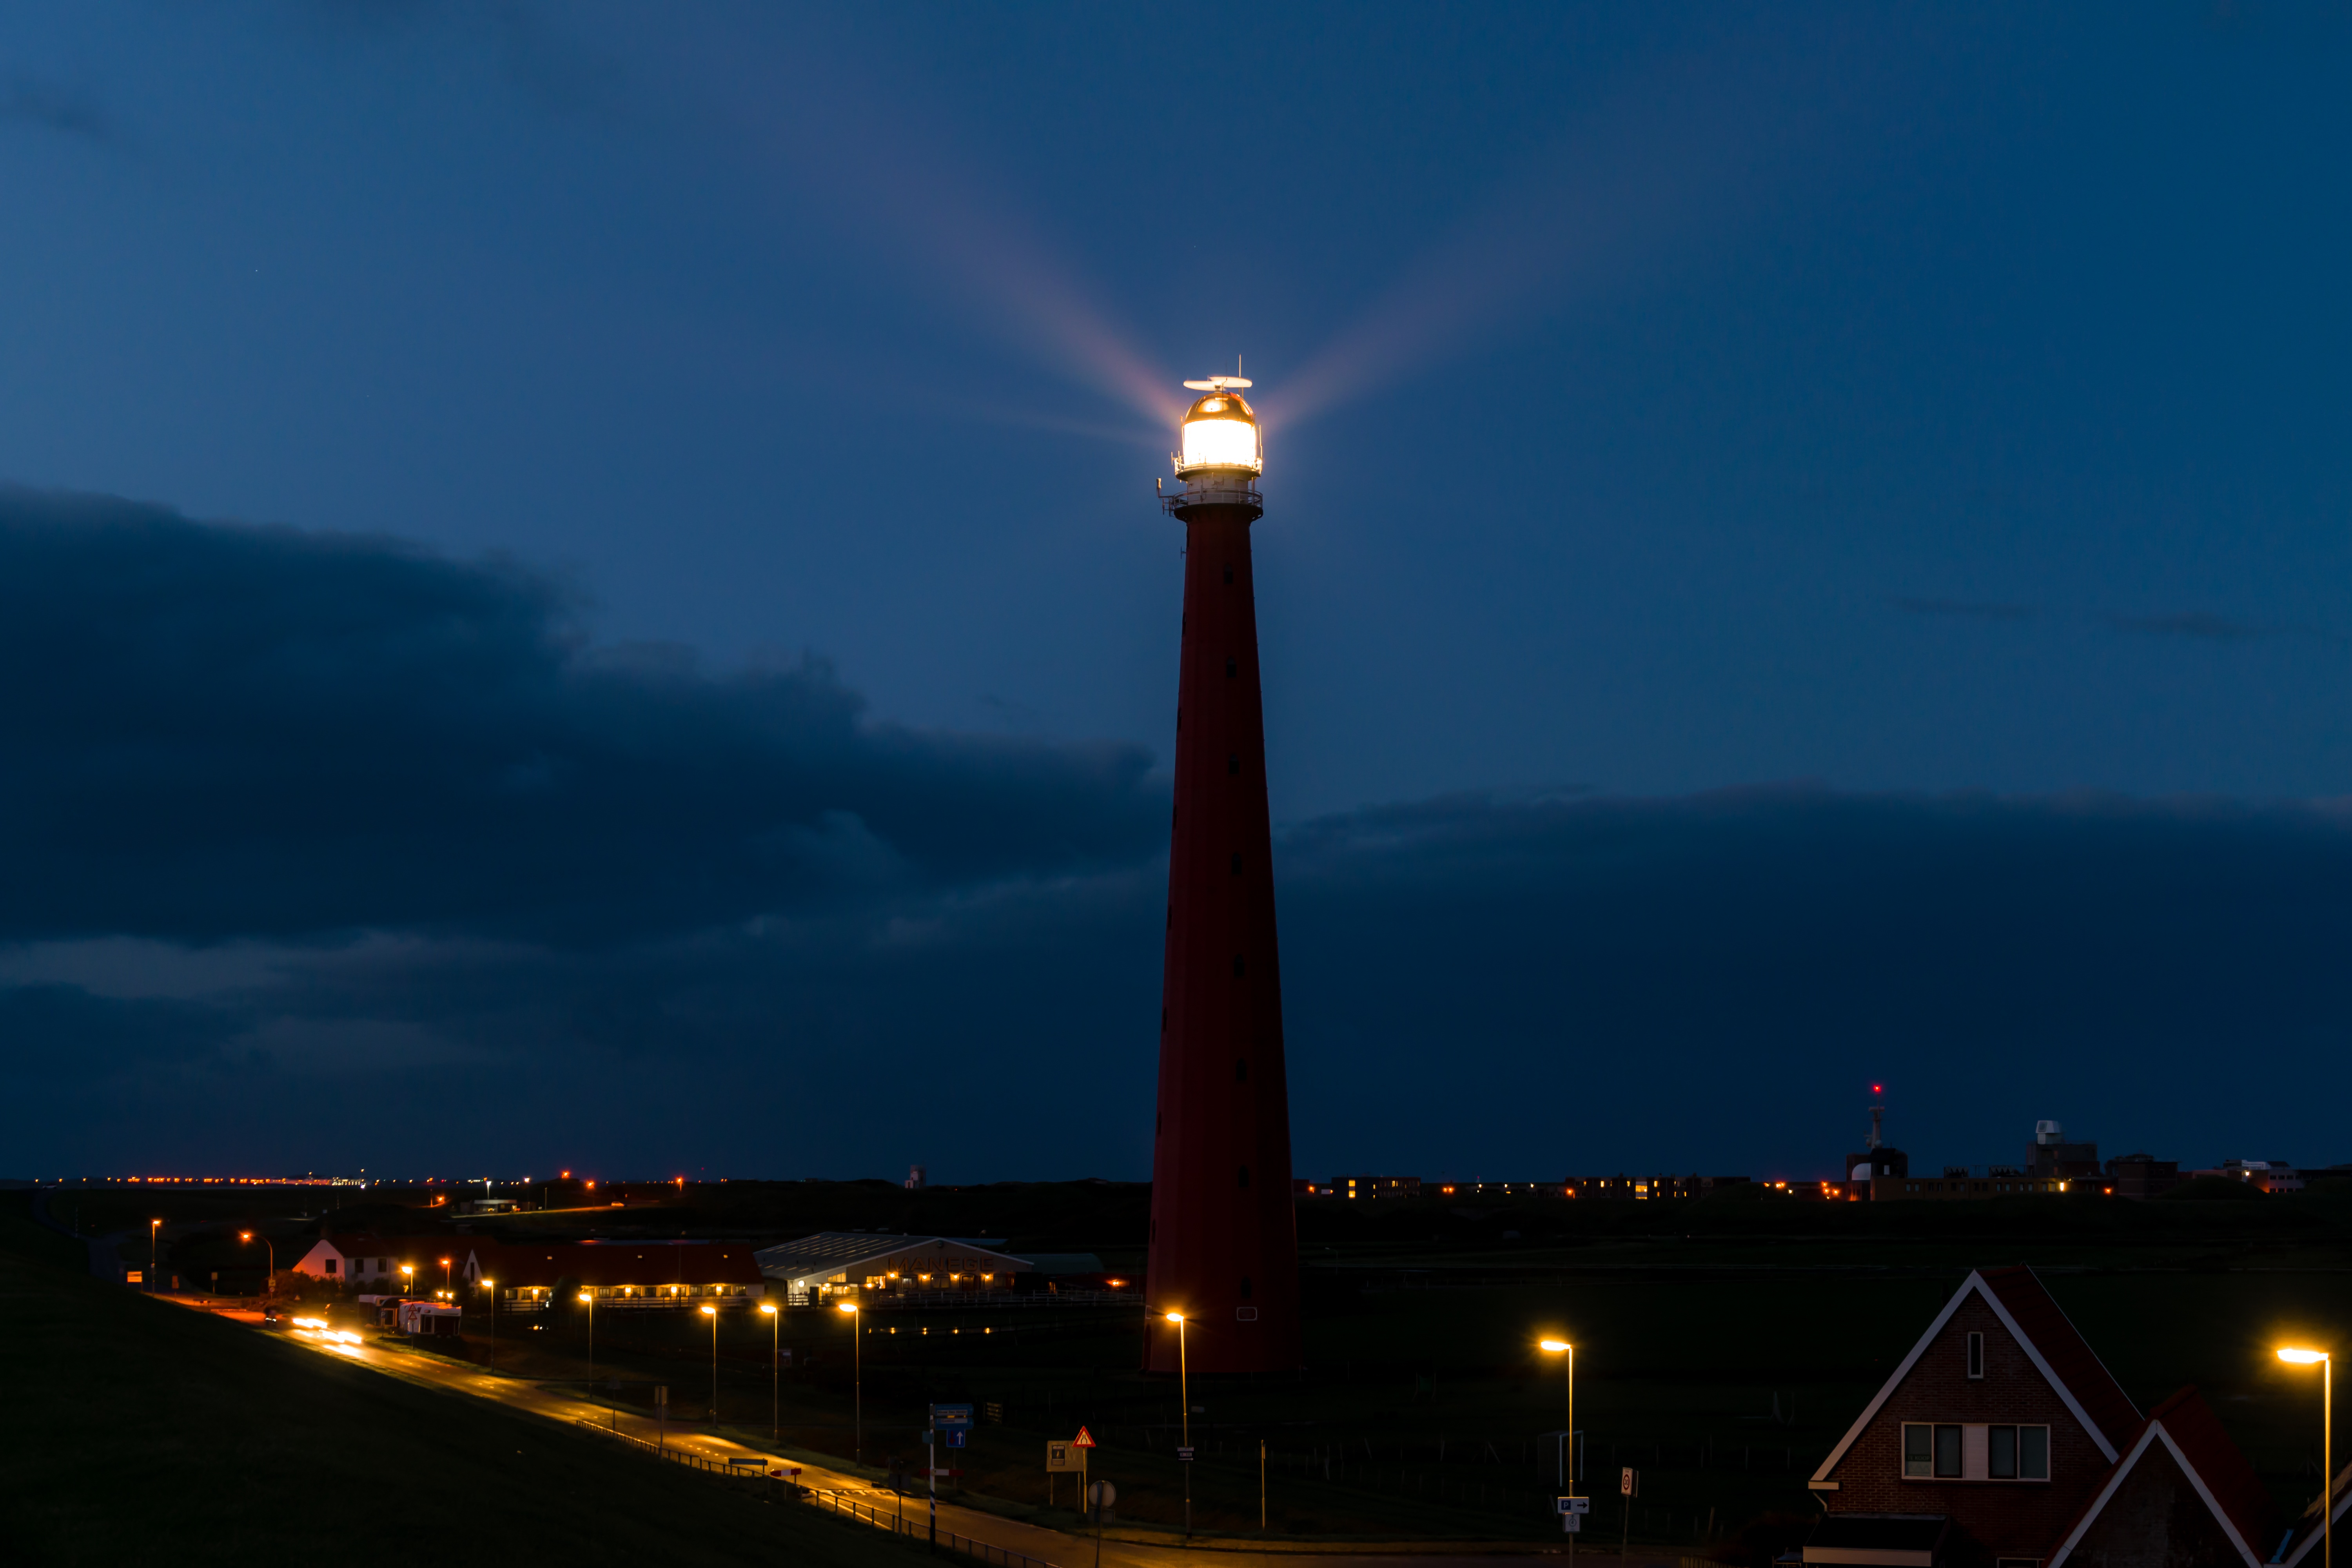
horizon, light, skyline, night, dawn, cityscape, dusk, evening, tower, landmark